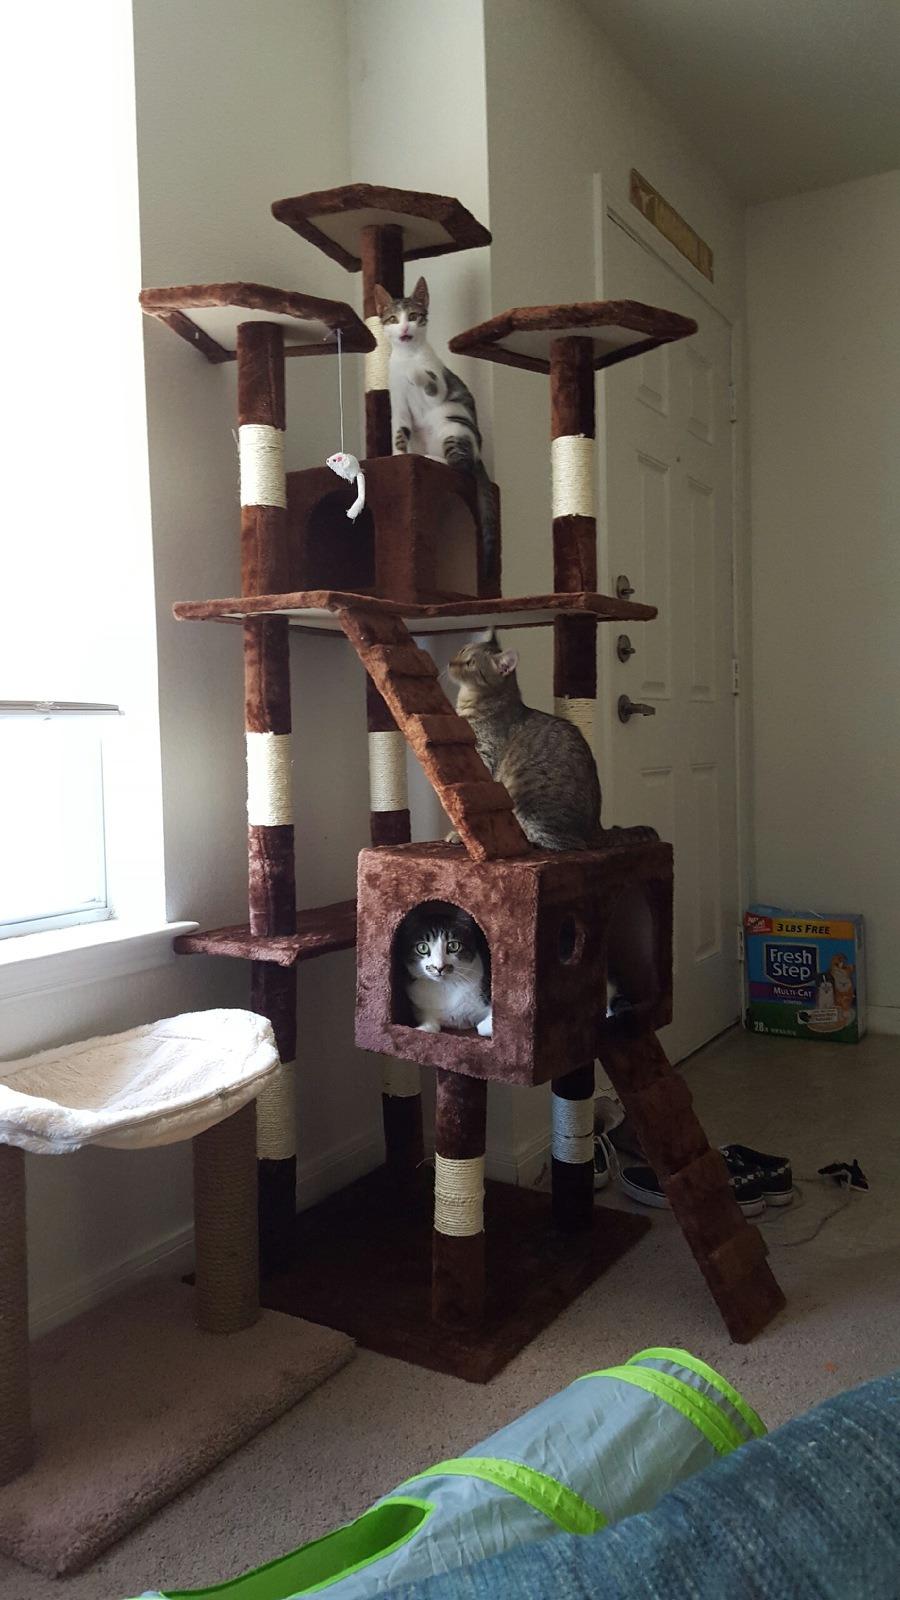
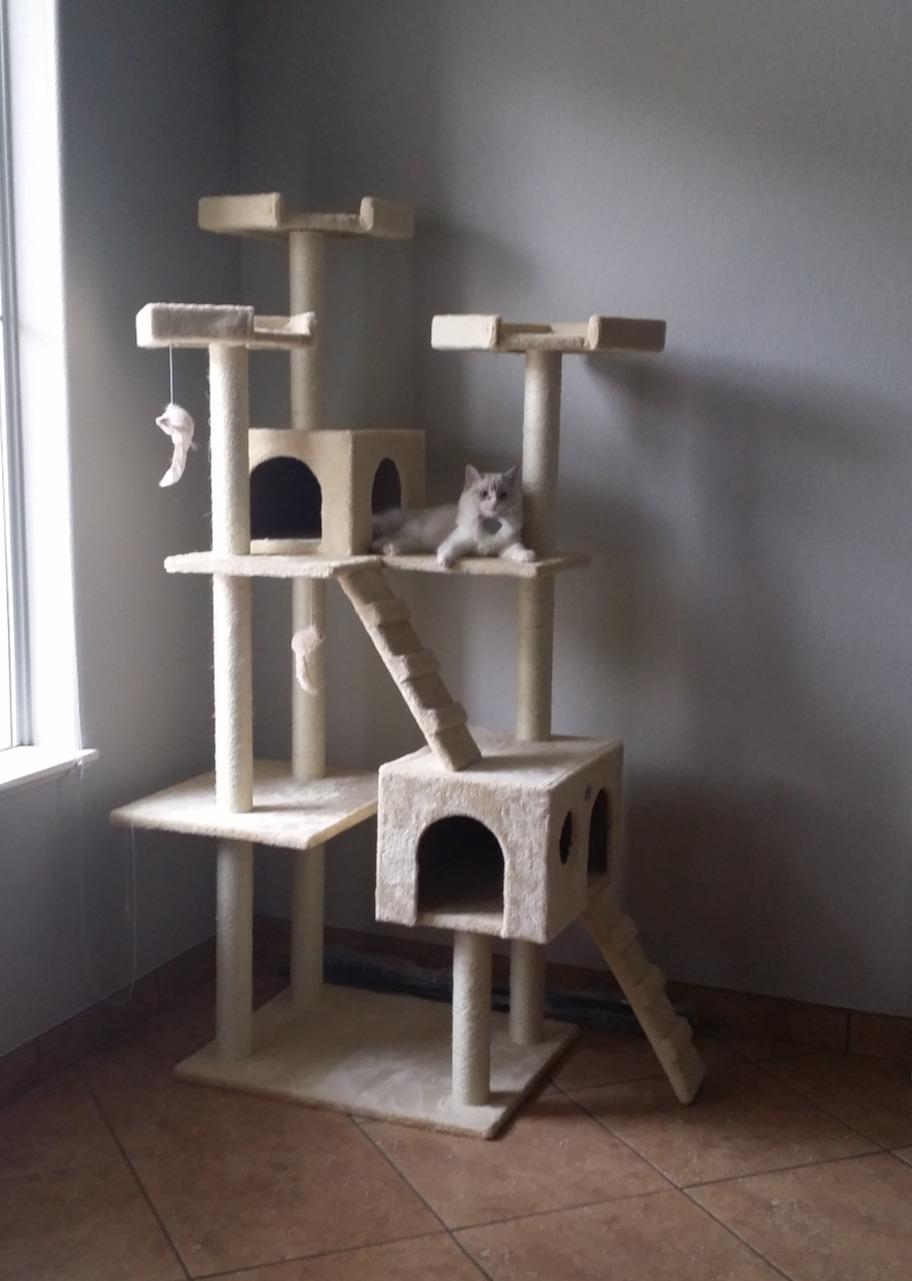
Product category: items_cat tree
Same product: no